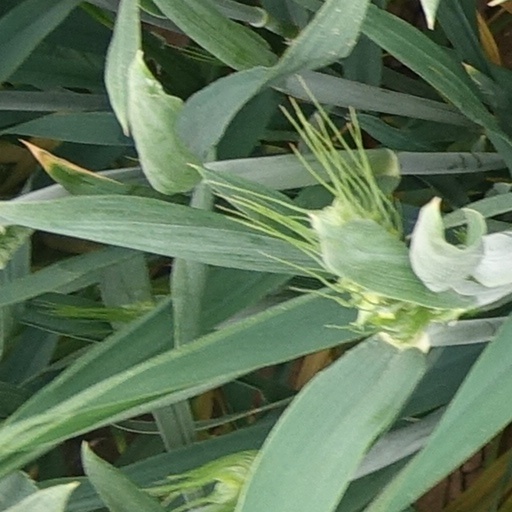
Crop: wheat